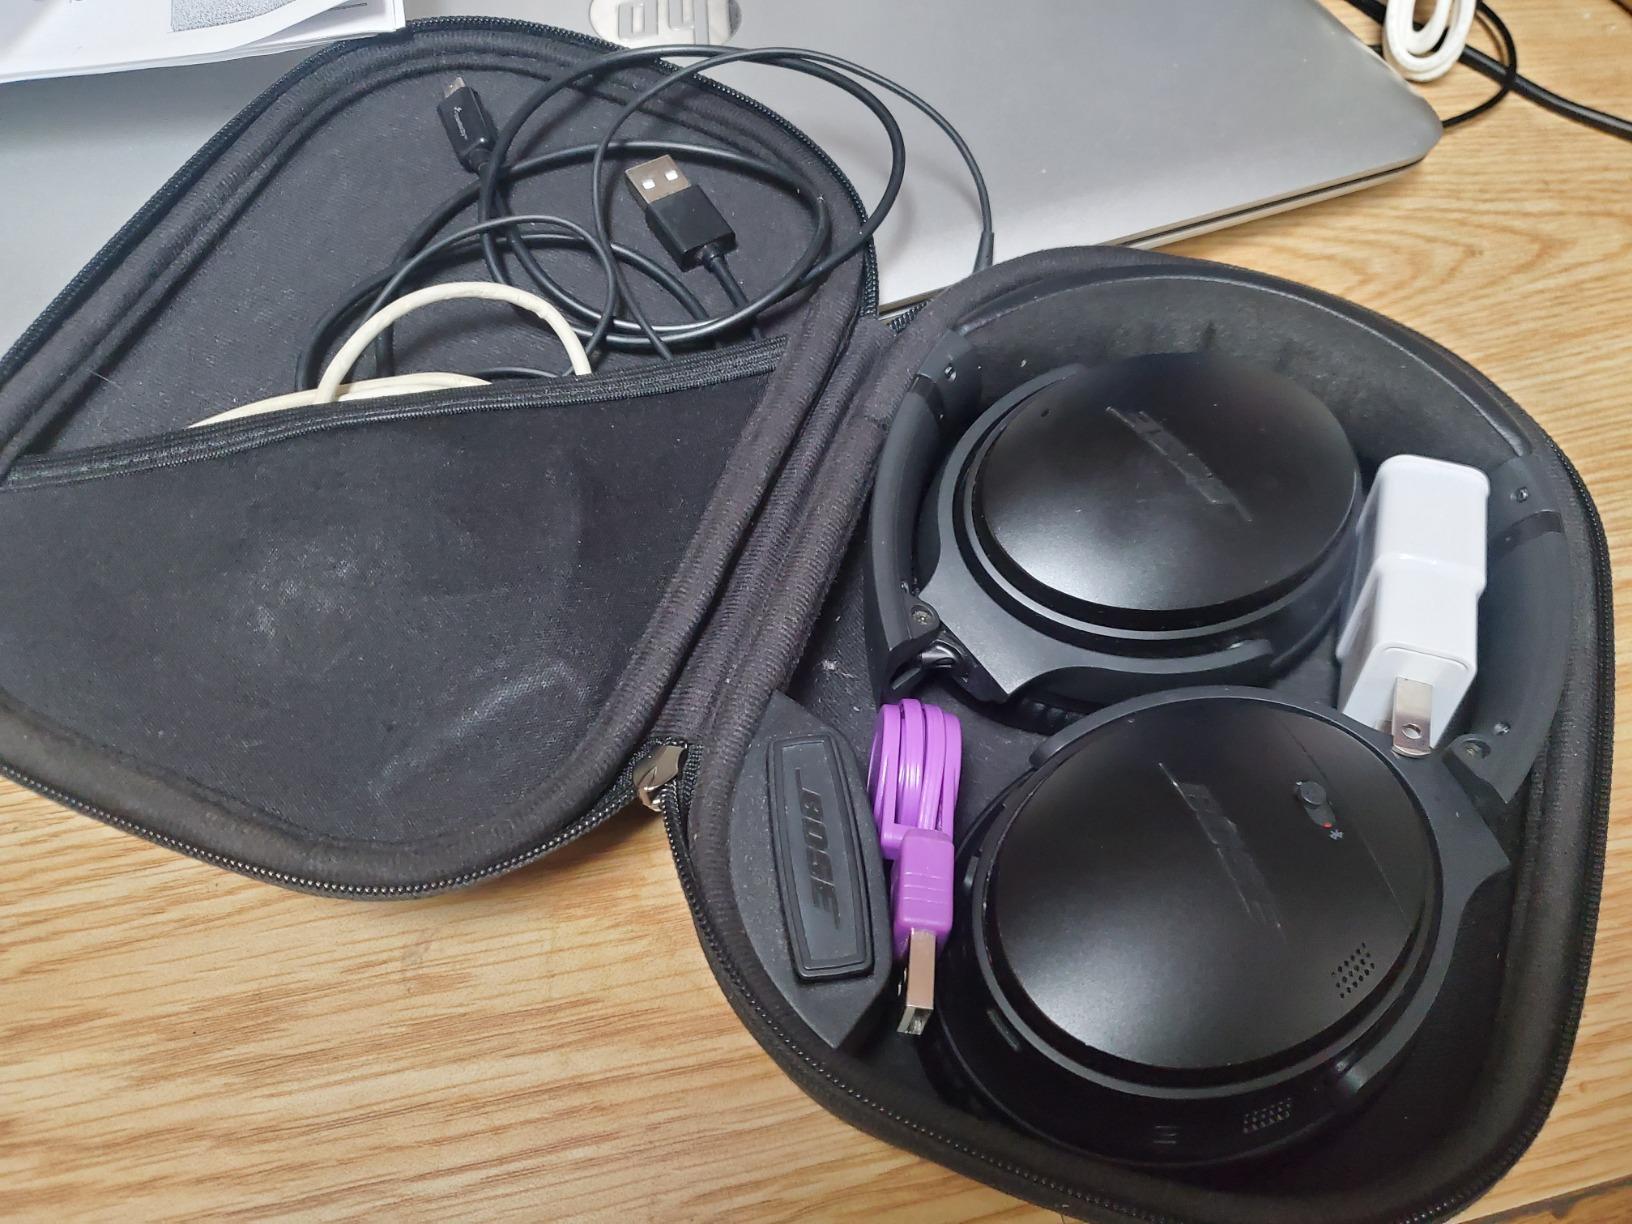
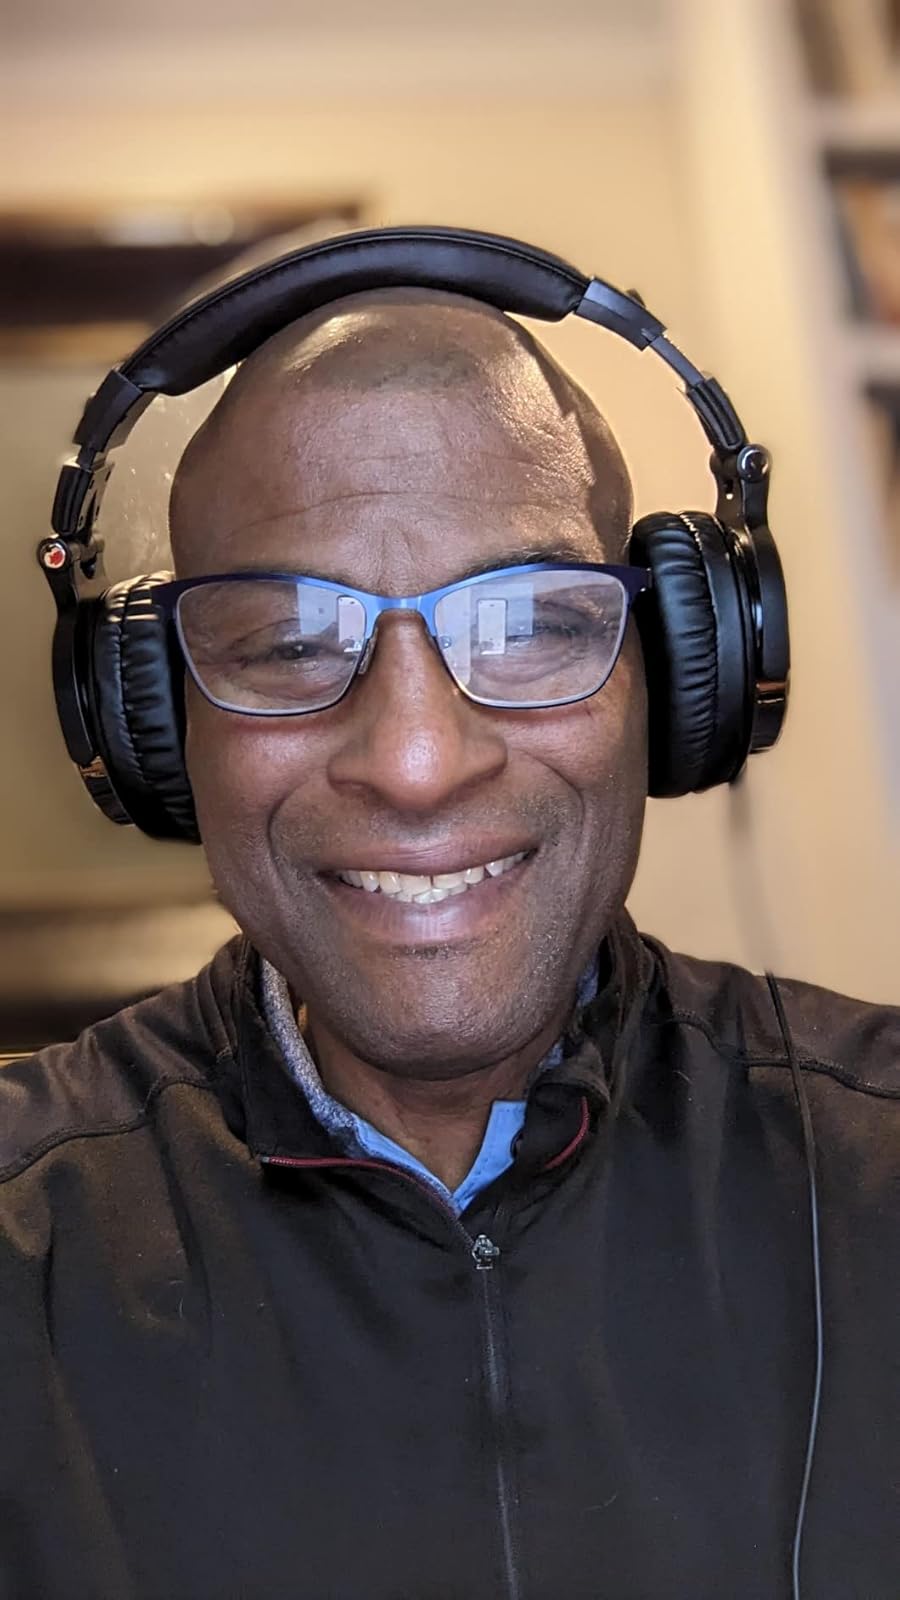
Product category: headphones
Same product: no